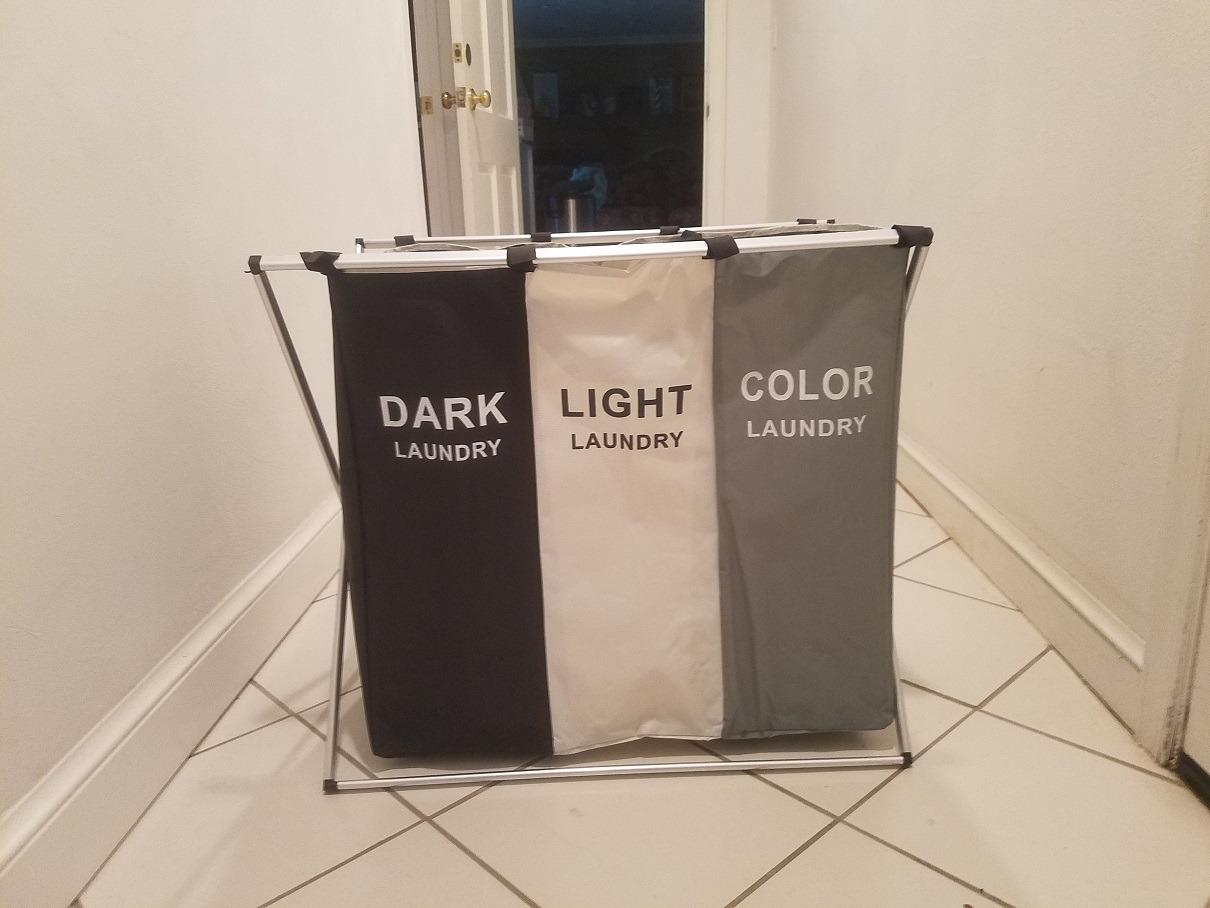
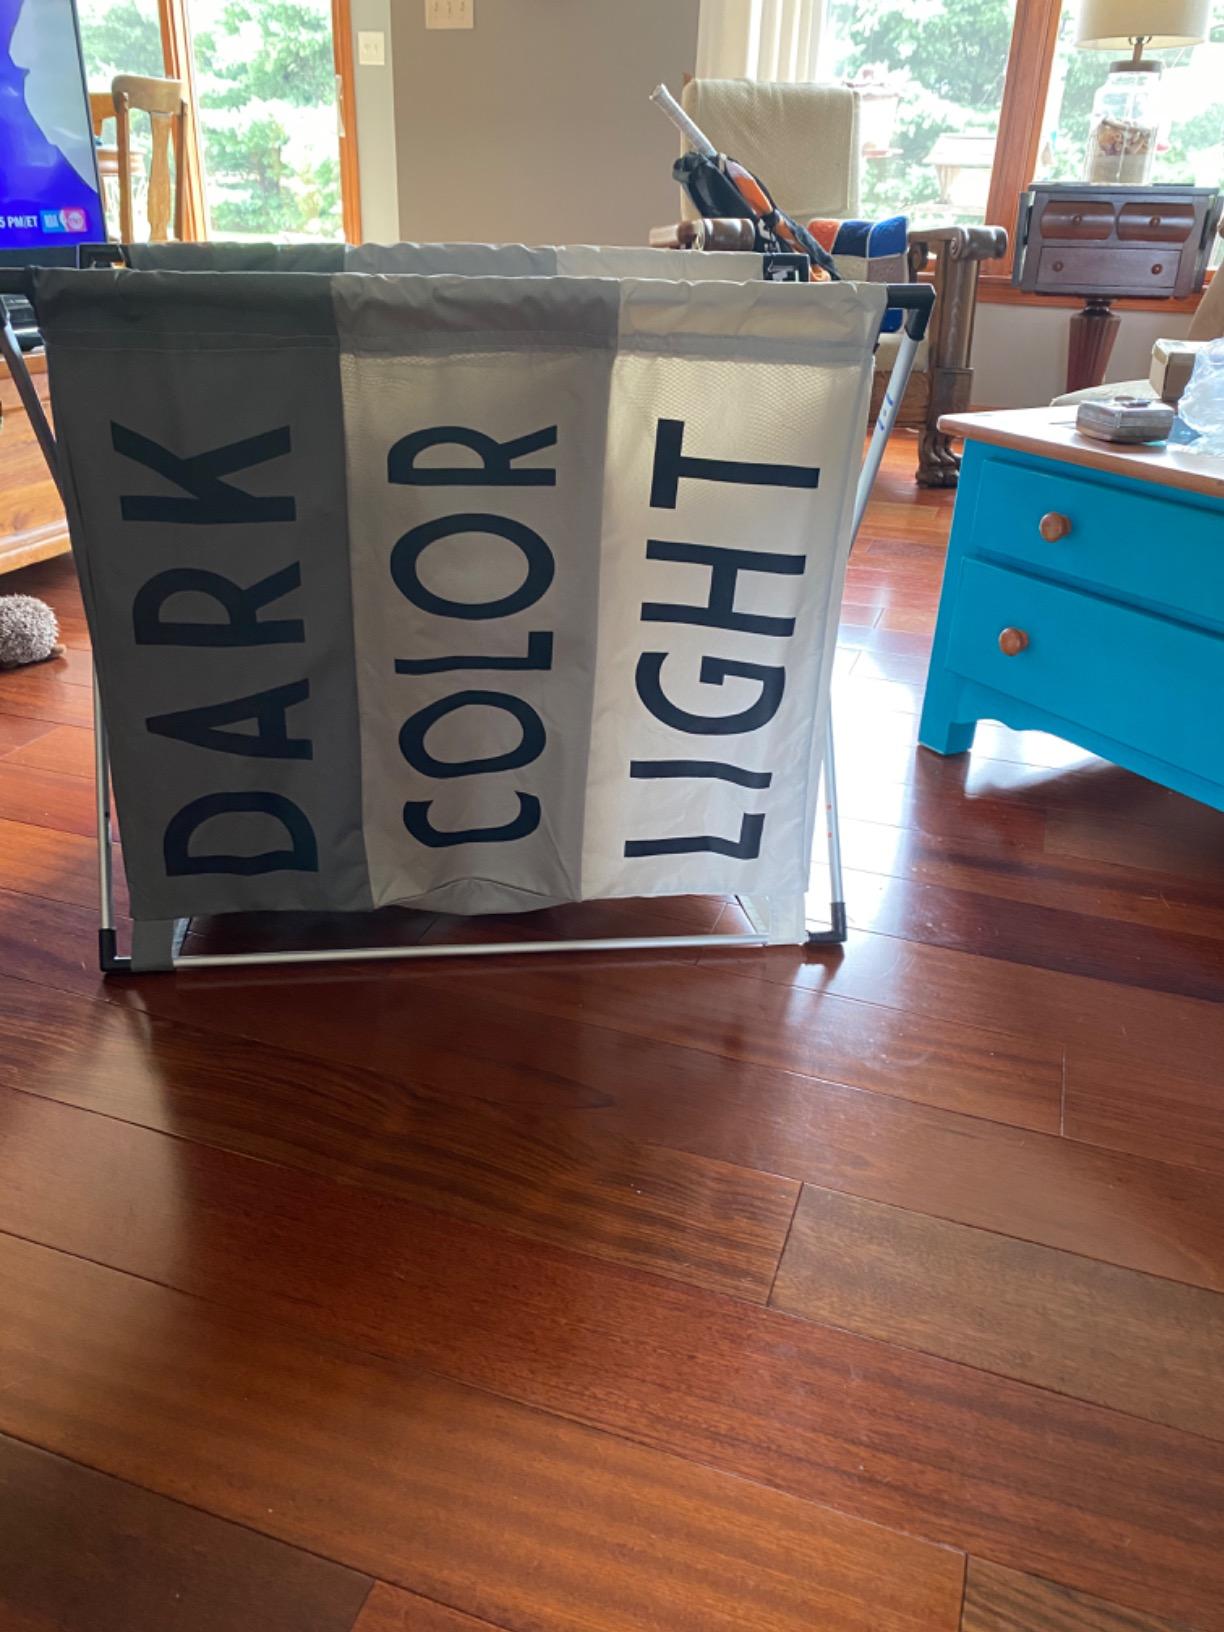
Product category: items_hamper
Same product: no